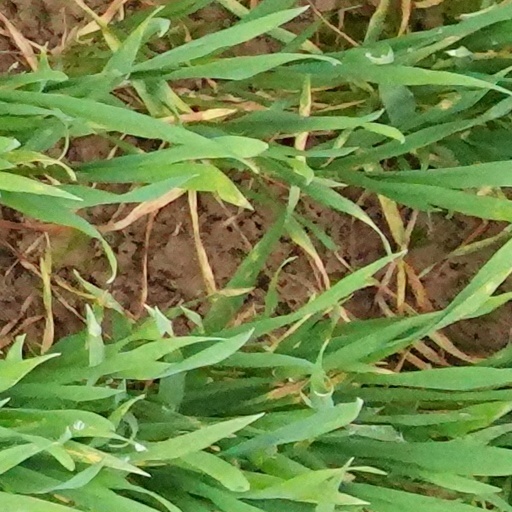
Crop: wheat